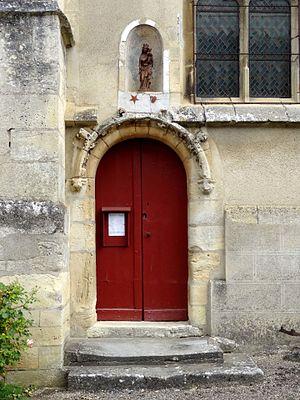
Église Saint-Germain de Boury-en-Vexin - voir titre.
L'église Saint-Germain-d'Auxerre est une église catholique paroissiale située à Boury-en-Vexin, dans le département de l'Oise, en France. Fondée au début du XIIᵉ siècle par le seigneur local, elle se présente comme un édifice composite, mais d'un plan rectangulaire assez simple et d'un unique niveau d'élévation, de six travées de long et de trois travées de large. Les deux travées de chœur du début du XIIᵉ siècle constituent la partie la plus ancienne. Légèrement plus récents sont la croisée du transept, en même temps base du clocher, et le croisillon sud, du second quart du XIIᵉ siècle. Ces quatre travées sont de style gothique, mais les fenêtres ont été refaites à la période flamboyante, et les voûtes du chœur ont été reprises en sous-œuvre à la Renaissance. Du fait de deux importantes campagnes de reconstruction au second quart et à la fin du XVIᵉ siècle, l'architecture flamboyante et Renaissance règne sur les autres parties de l'église et les deux élévations extérieures visibles depuis la voie publique, à l'exception du bas-côté nord de la nef, qui ne date que de la fin de l'Ancien Régime, et est voûté de curieuse manière par des voûtes en berceau perpendiculaires à l'axe.